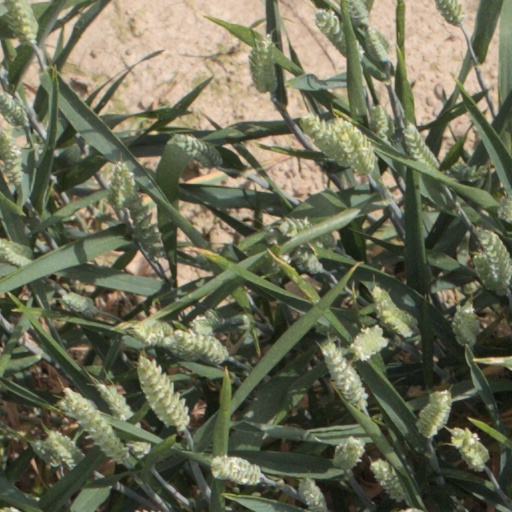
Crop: wheat